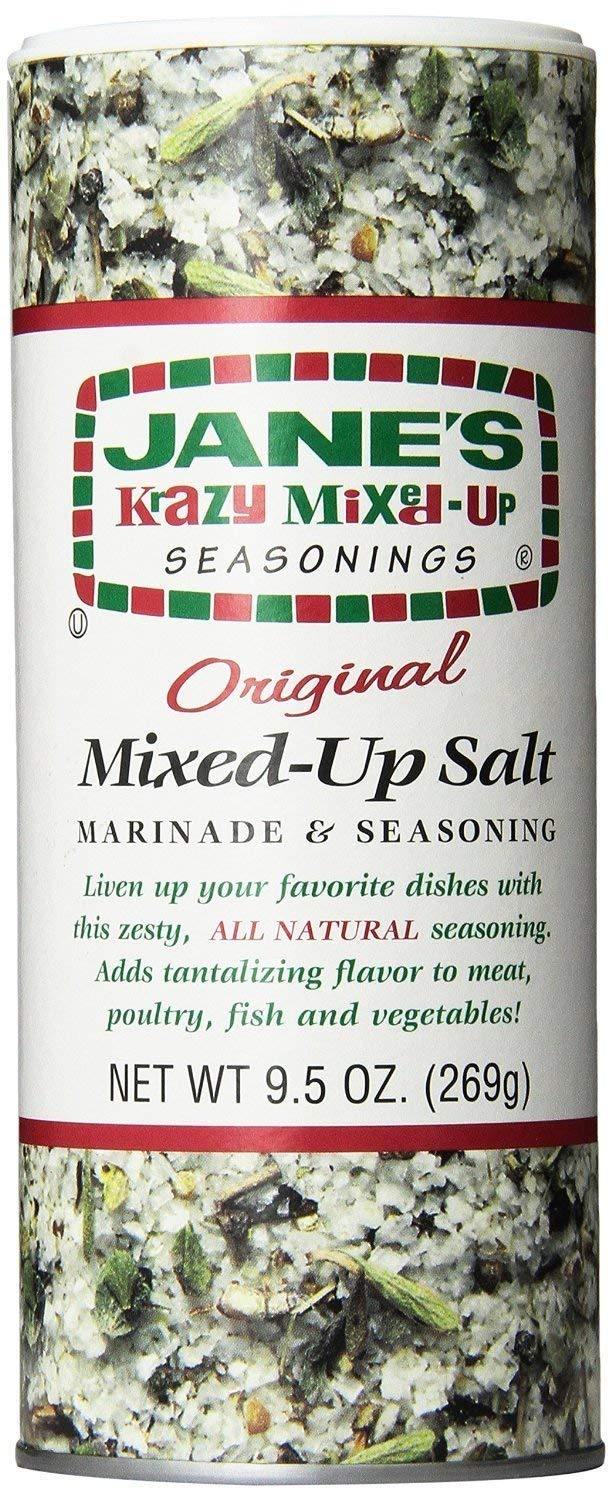
Item Name: Jane's Krazy Seasonings Mixed Up Salt Canister, 9.5 Ounce - PACK OF 3
Product Description: 3
Value: 3.0
Unit: Count

Price: 9.2